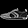
Label: Sneaker